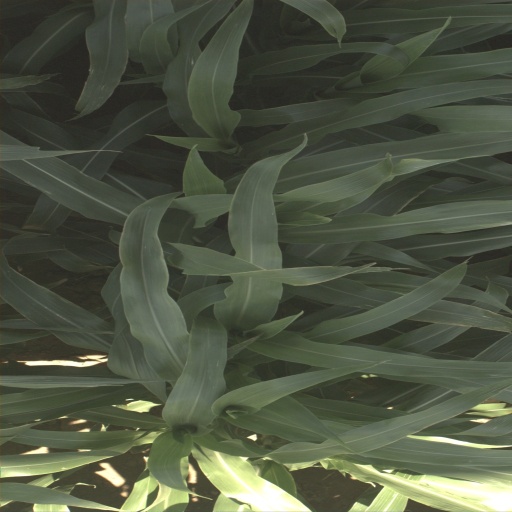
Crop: sorghum